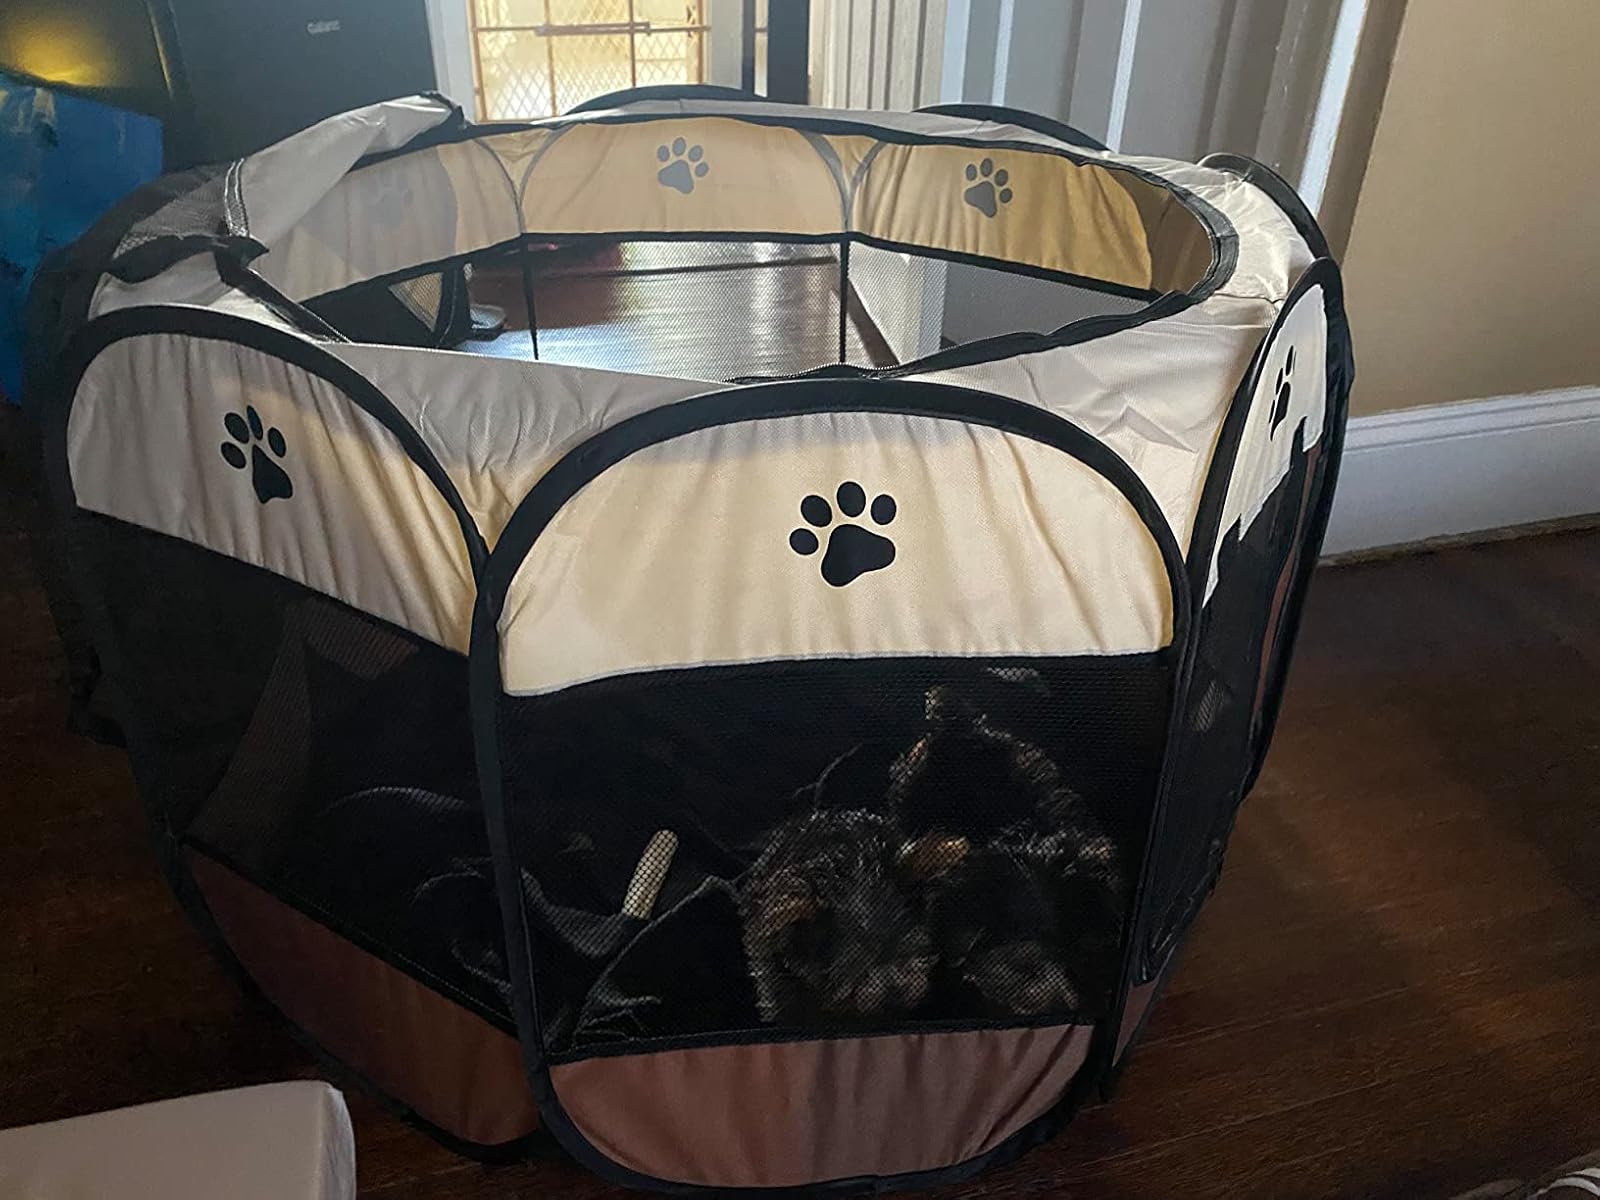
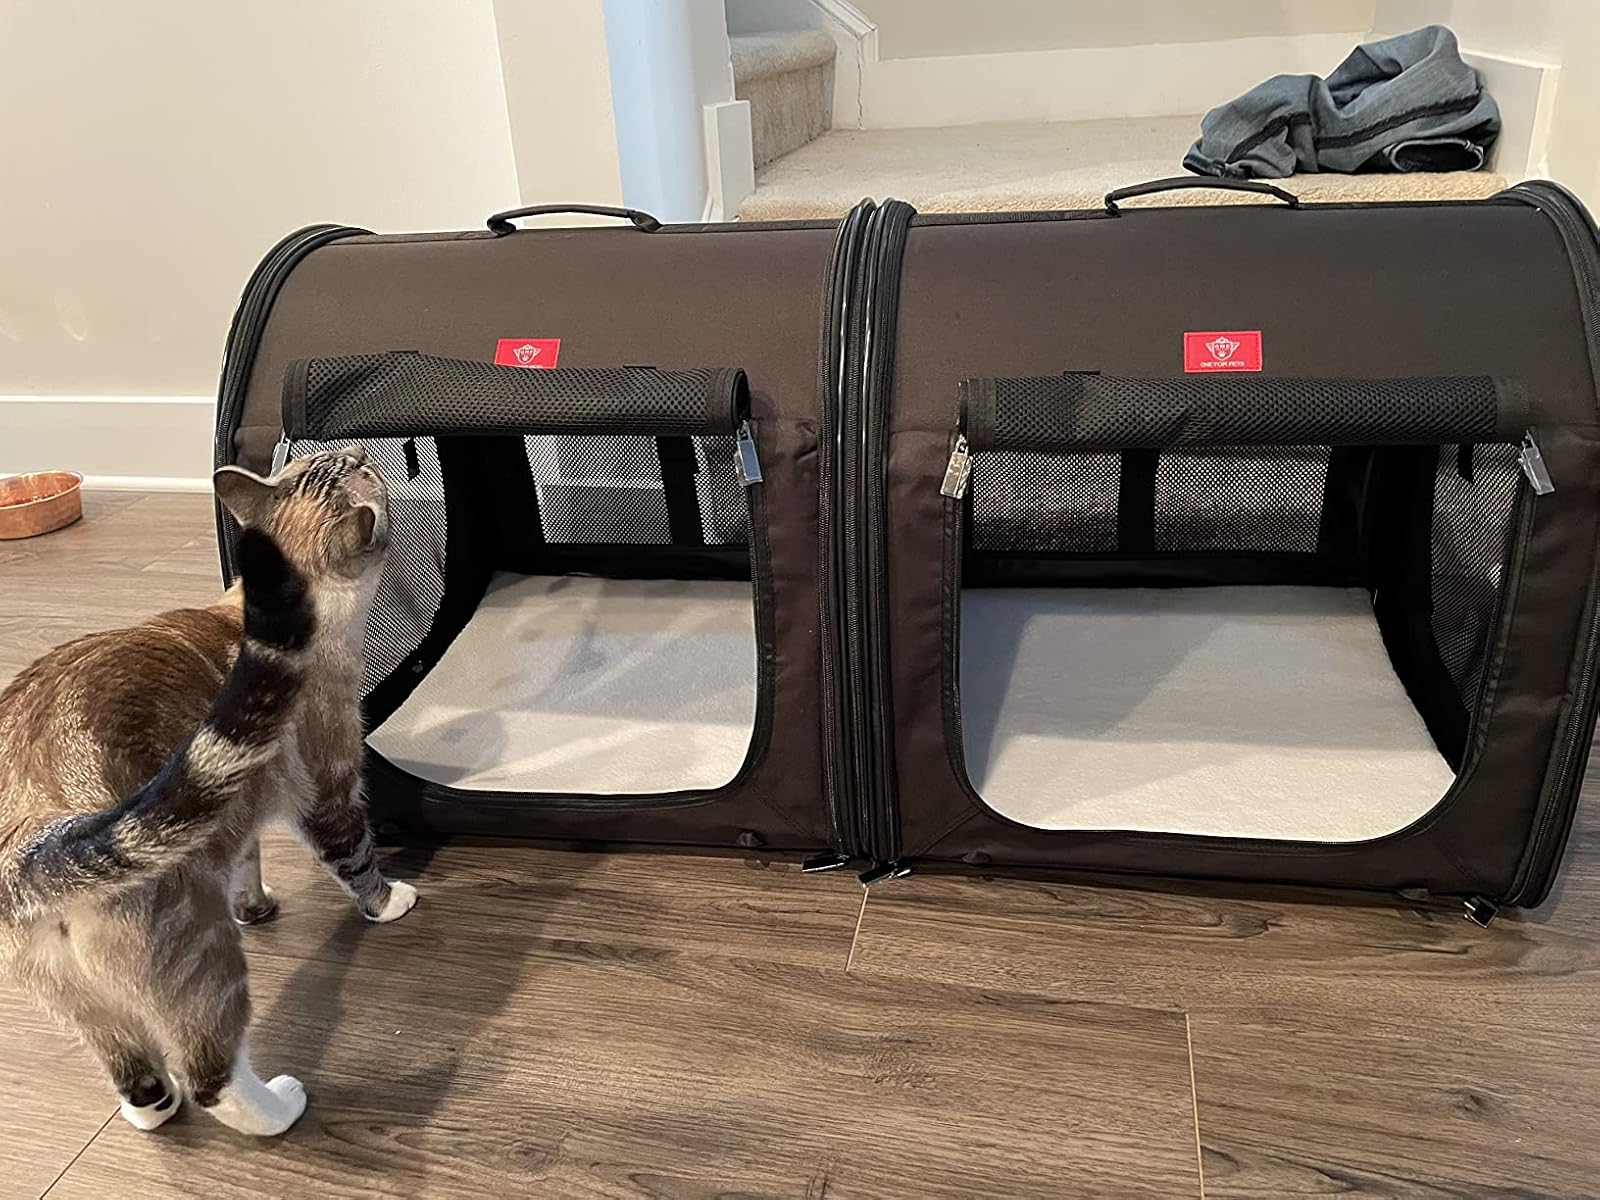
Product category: items_kennel
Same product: no